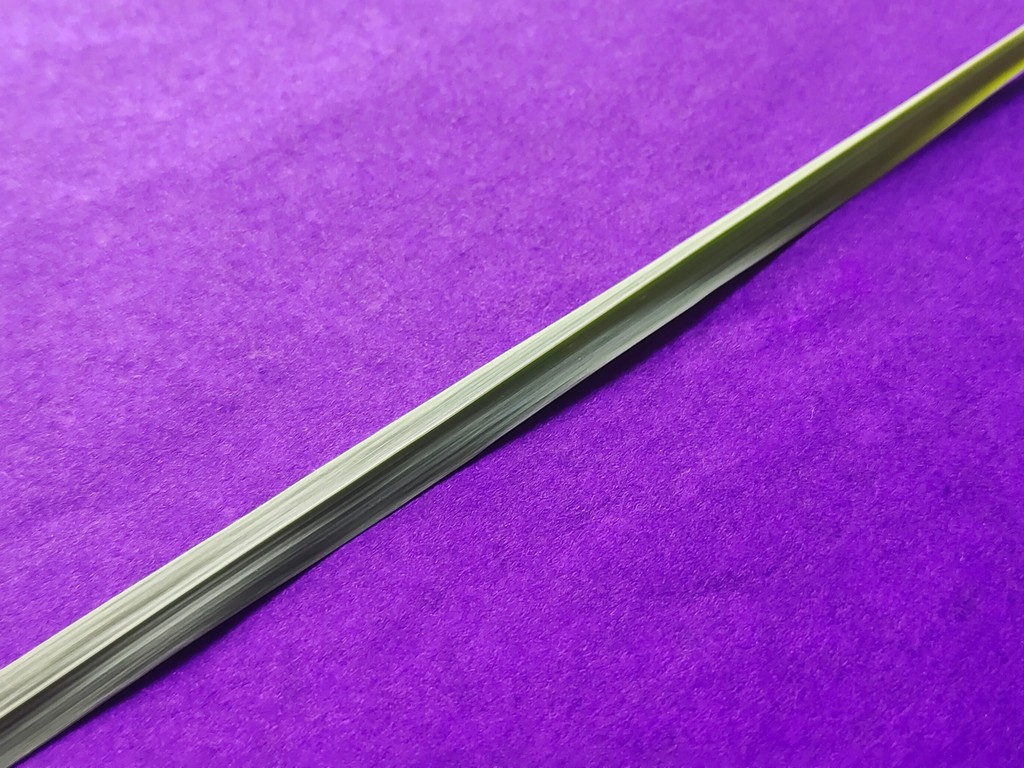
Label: Healthy